Australia at the 2020 Summer Paralympics

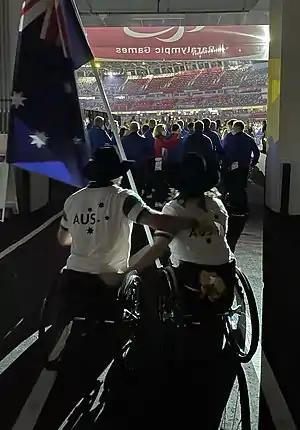
Australian team joint flagbearers Ryley Batt (left) and Daniela di Toro, just prior to entering the stadium for the parade of athletes during the opening ceremony.

Sport Australia provided funding to Paralympics Australia – $3,735,548 (2016/17), $5,019,780 (2017/18), $13,578,880 (2018/19), $8,634,280 (2019/20). The 2021/22 Australian Government budget provided $3.5 million due to increased operational costs for the Australian Paralympic Team's participation in the Tokyo Paralympic Games due to the impact of COVID-19. Sport Australia also provides funding to national sports organisations to support their Paralympic athletes. The breakdown of this funding is not available.